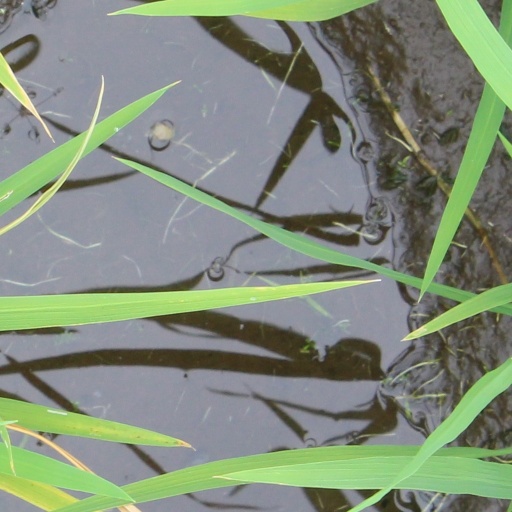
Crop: rice